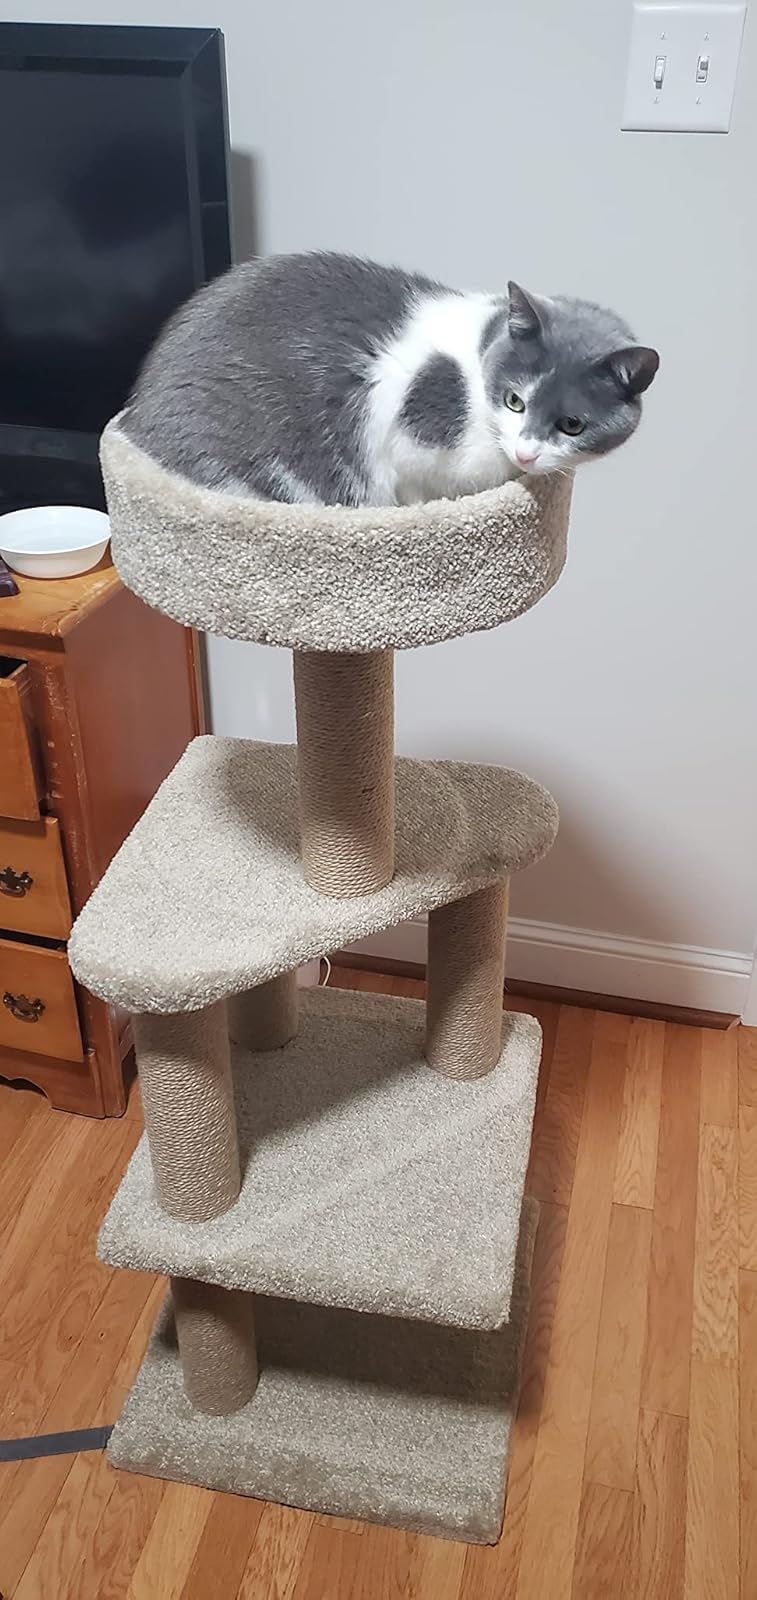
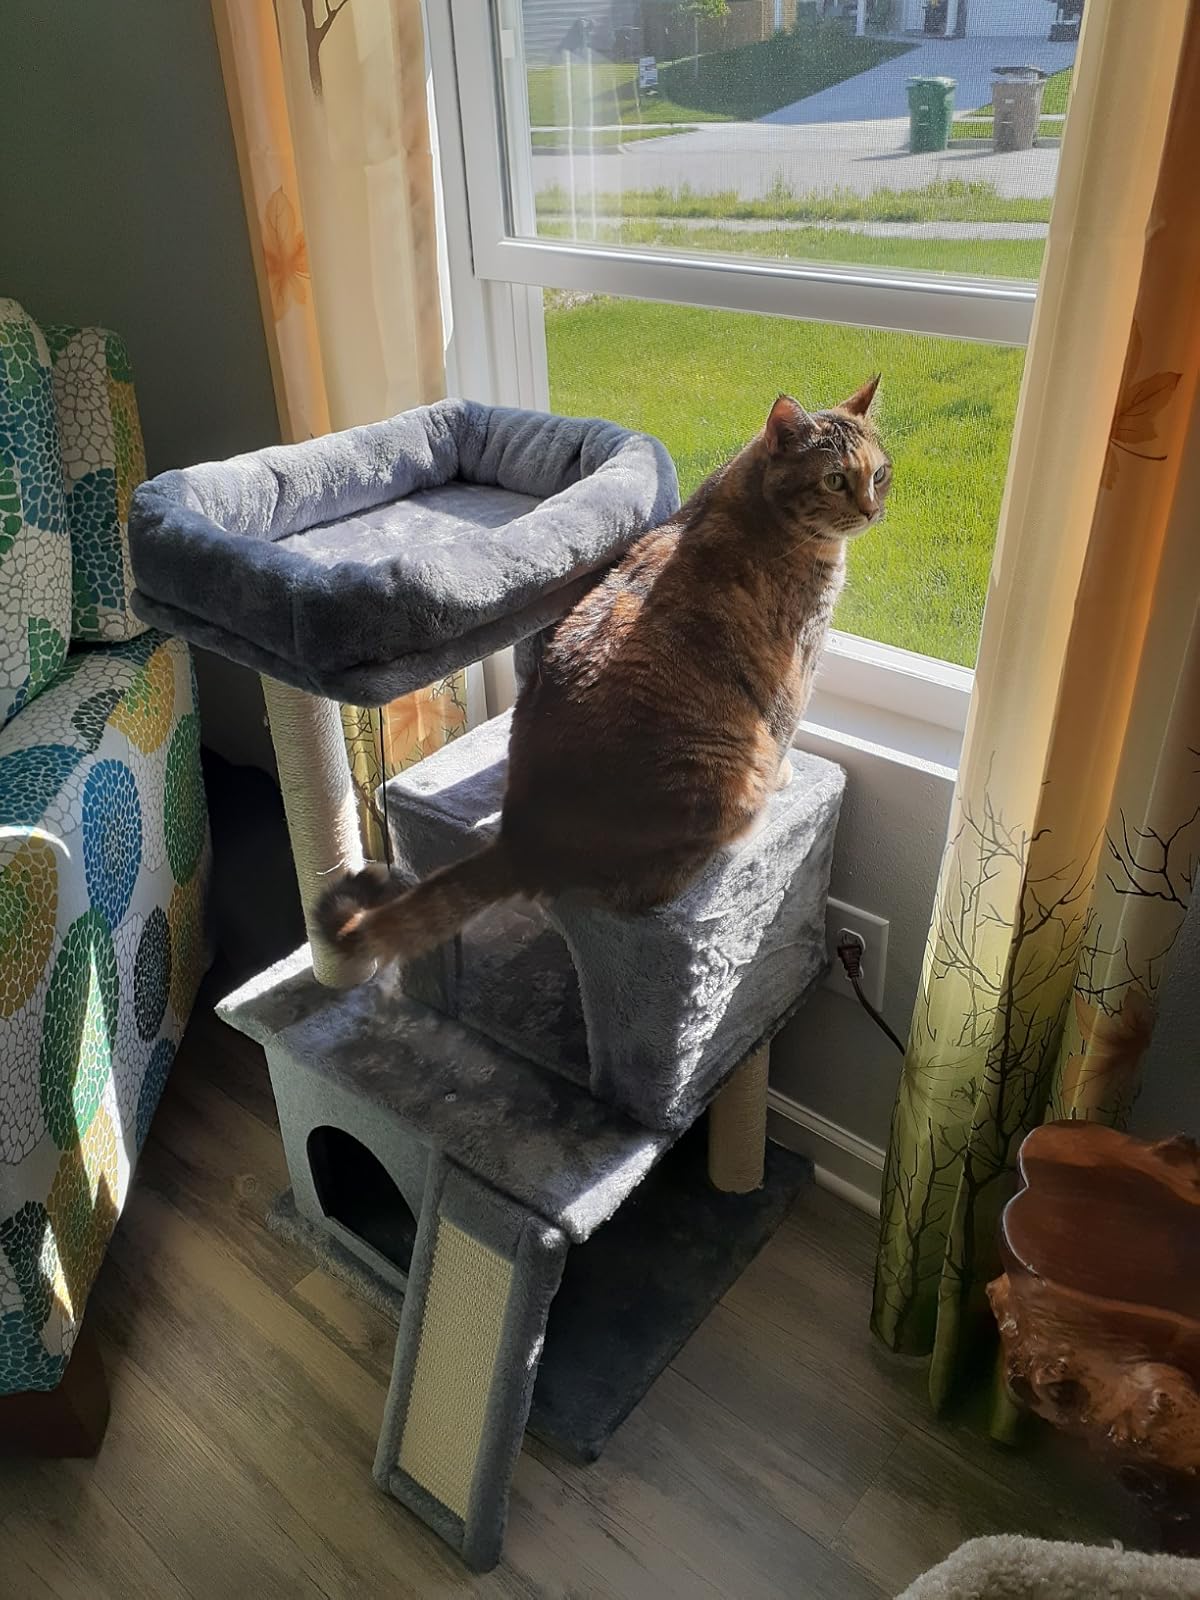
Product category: items_cat tree
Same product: no